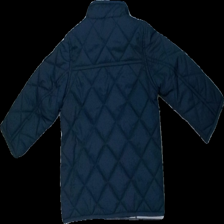
View: back
Type: Jacket
Category: Children
Brand: Holly And Whyte (Lindex)
Colors: Blue
Material: 100% polyester
Cut: Regular
Size: 80
Season: Autumn
Damage location: bottom left
Damage 2 location: bottom right
Damage 3 location: middle right
Price range: 50-100
Recommended usage: Reuse
Description: blå jacka